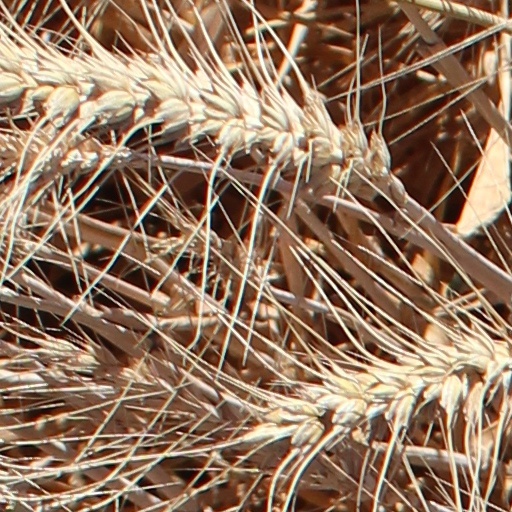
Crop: wheat